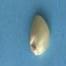
Maize quality: Good